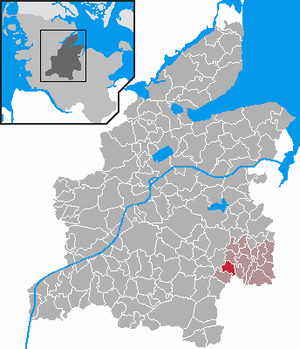
Schönbek
Kort
Schönbek er en kommune og en by i det nordlige Tyskland, beliggende i Amt Bordesholm i den sydøstlige del af Kreis Rendsborg-Egernførde. Kreis Rendsborg-Egernførde ligger i den centrale del af delstaten Slesvig-Holsten.